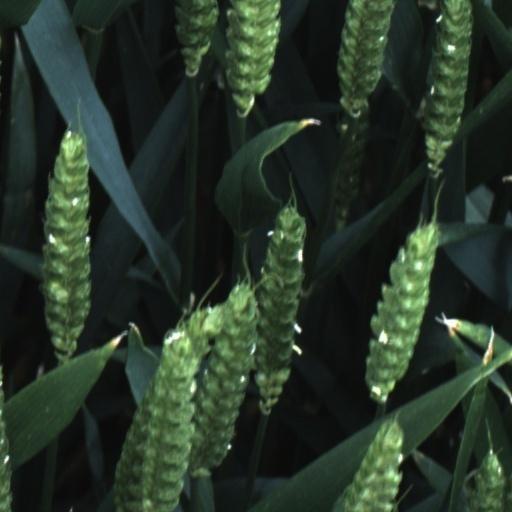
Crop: wheat